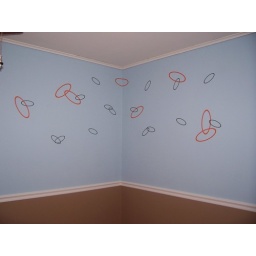
Color is off in the pic--orange and chocolate brown ellipses. And wall doesn't look that clay color...